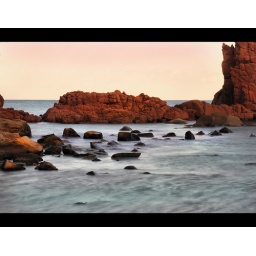
Cea beach in the evening..... red rocks and pink sky